Andy Roddick

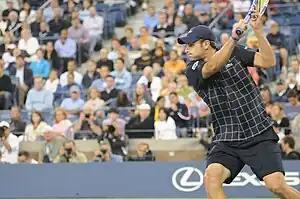
Roddick reached the final of Wimbledon but had a disappointing US Open.

At the Legg Mason Tennis Classic he lost in the final to defending champion Juan Martín del Potro, despite saving three match points. At Rogers Cup, he defeated No. 4 Novak Djokovic in the quarter finals, improving his career record against Djokovic to 4–2 (3–0 in 2009). He then lost to Juan Martín del Potro in the semifinals, despite having a match point. The loss dropped his career record against del Potro to 0–3. At Cincinnati, he lost to Sam Querrey in his first match. Roddick entered the US Open as the fifth seed. He defeated Björn Phau and Marc Gicquel before losing to John Isner in the third round. He lost his serve only once during the match, as was the case in the Wimbledon final.